R115 road (Ireland)

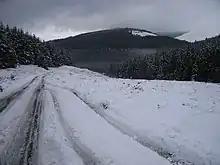
The Military Road between Laragh and Glenmalure; no longer the R115, just a local road

The Military Road runs north–south across the spine of the Wicklow Mountains. It was constructed between 12 August 1800 and October 1809, in the wake of the Irish Rebellion of 1798, to open up the mountains to Crown forces to assist them in tracking down United Irishmen insurgents who were hiding there. Rathfarnham itself was the scene of some skirmishes in the early days of the rising.